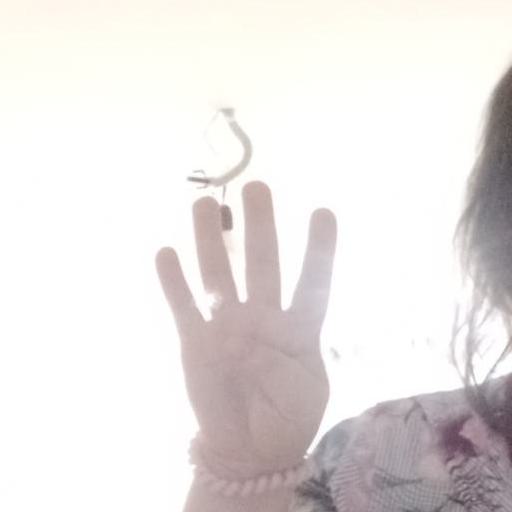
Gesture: four